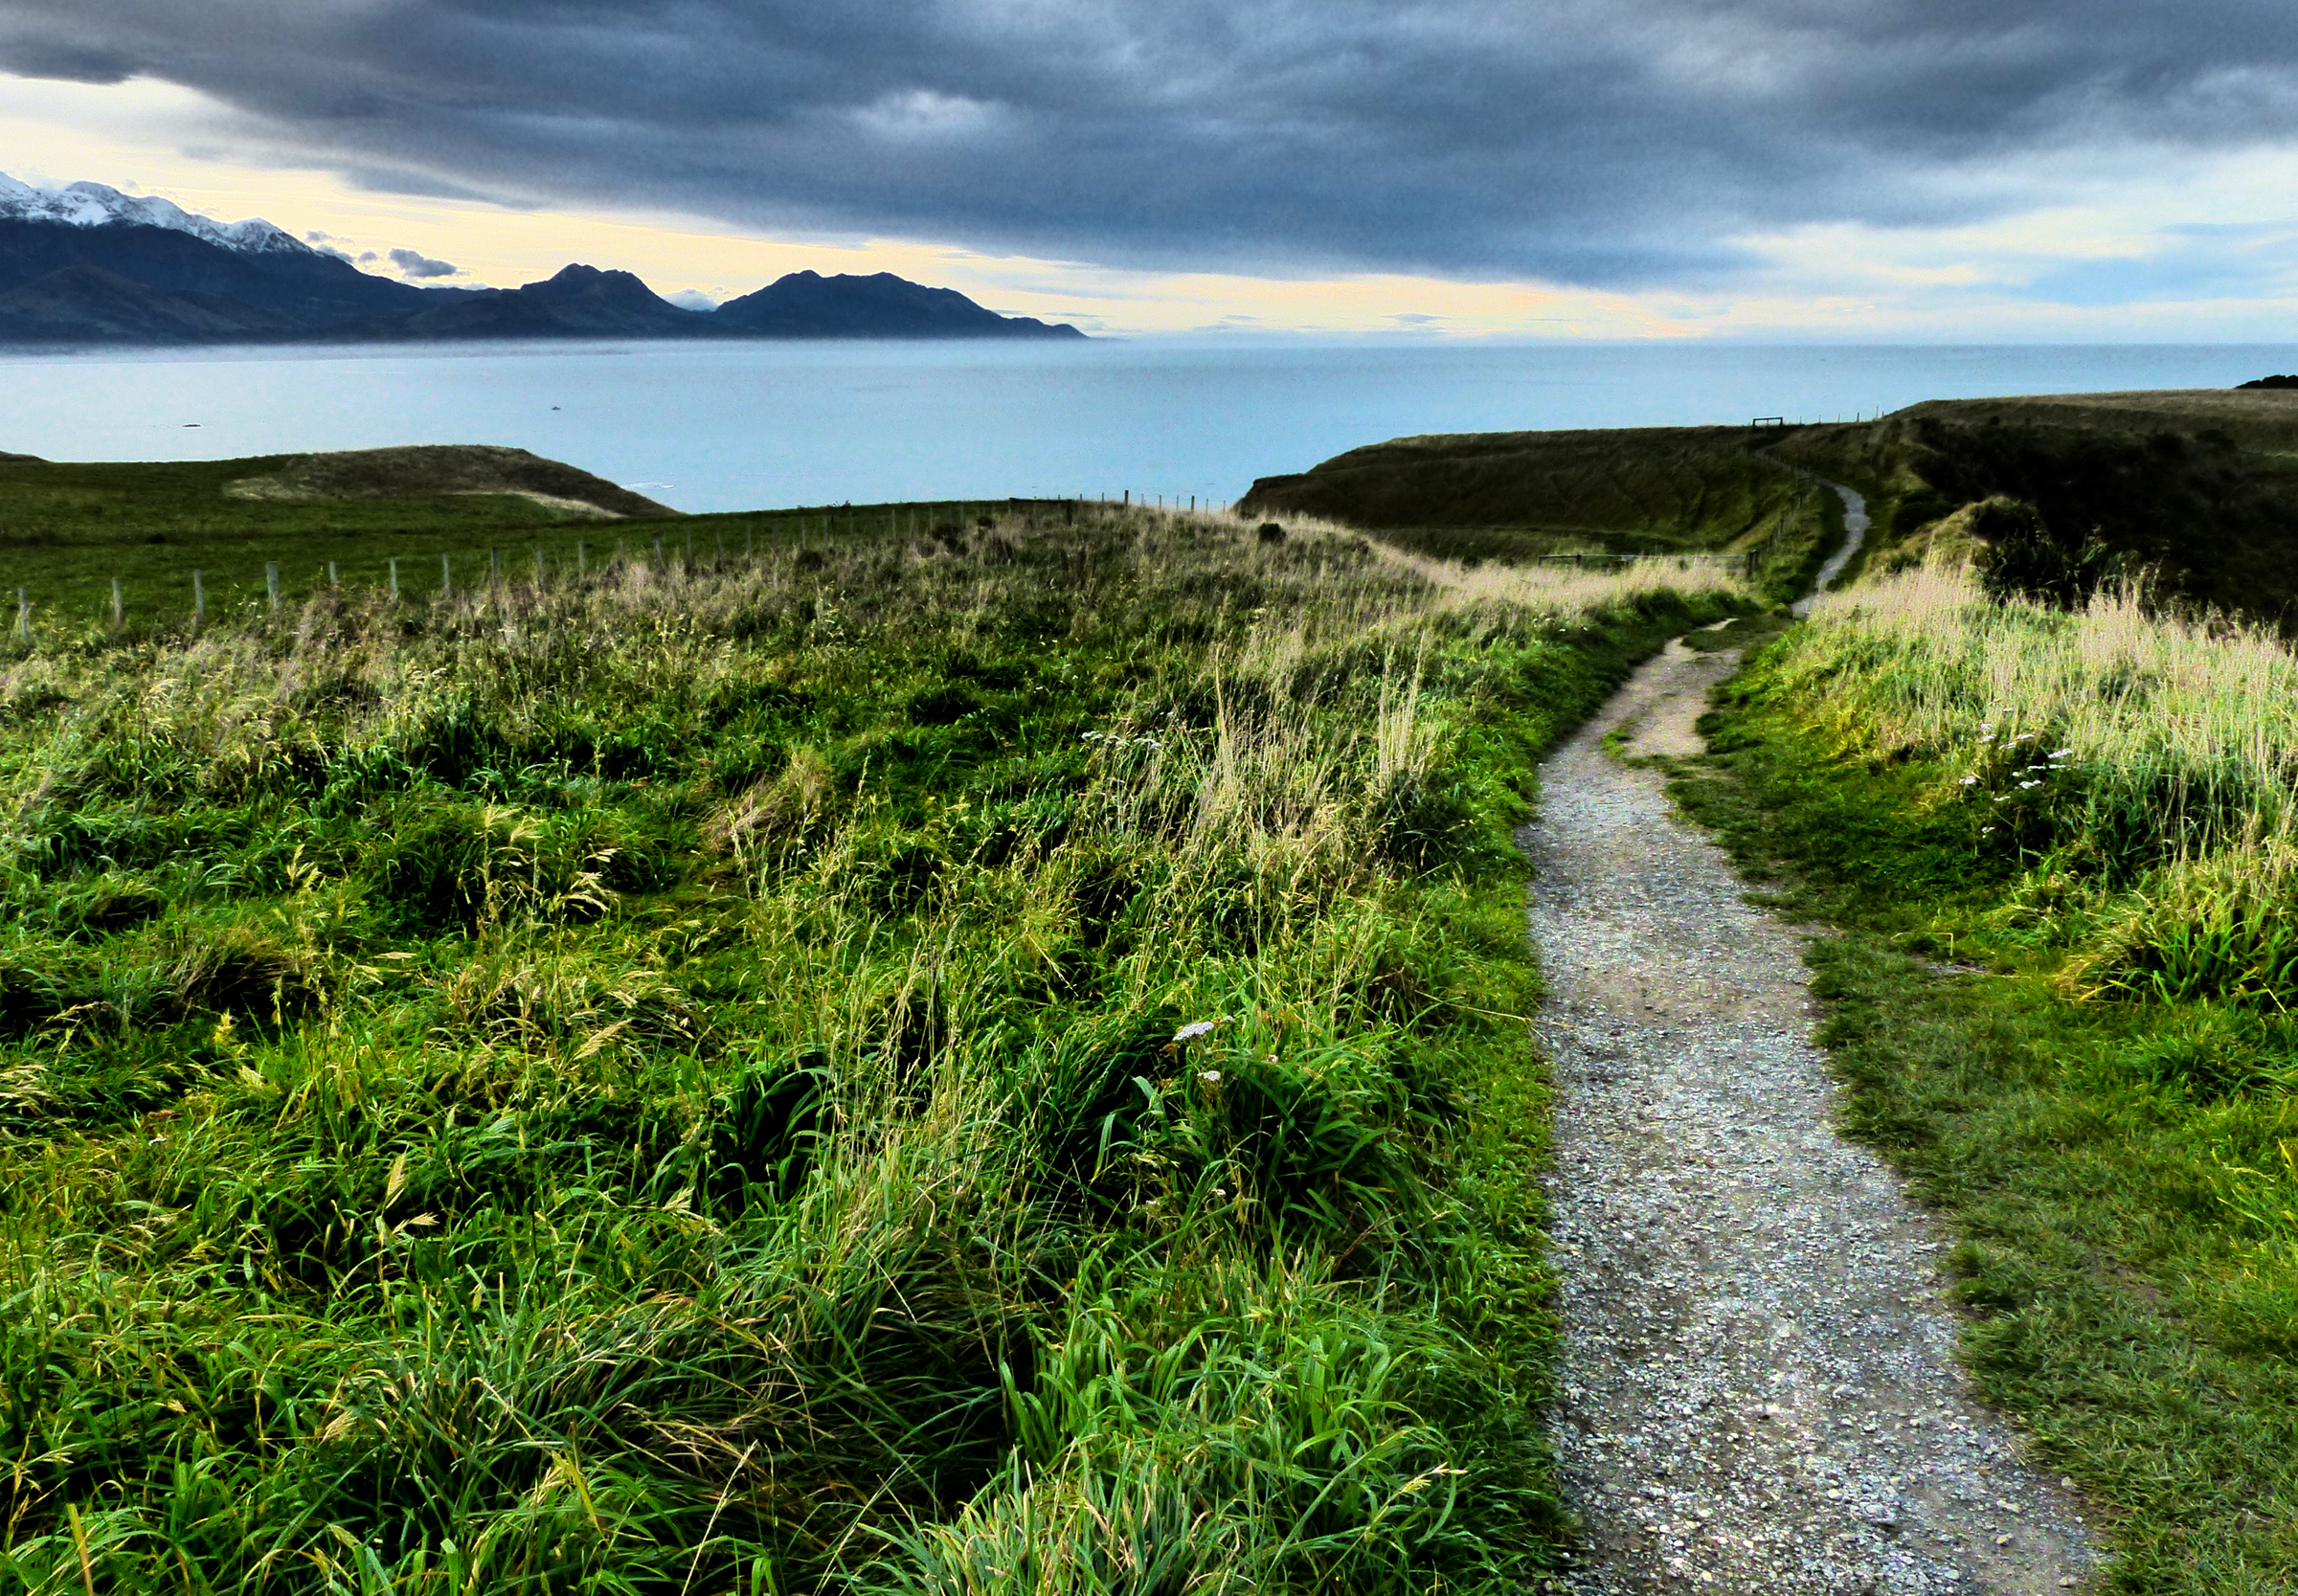
landscape, sea, coast, nature, grass, marsh, wilderness, mountain, abstract, trail, field, meadow, prairie, hill, cliff, seascape, soil, reservoir, highland, terrain, ridge, waterway, grassland, newzealand, badlands, wetland, bog, plateau, habitat, kaikoura, panasonicdmcfz200, dynamaticeffect, coastalscenery, ecosystem, rural area, landform, natural environment, geographical feature, grass family